Uranus

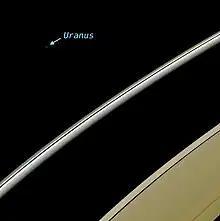
Uranus as seen from the "Cassini" spacecraft at Saturn

Uranus's magnetosphere contains charged particles: mainly protons and electrons, with a small amount of H ions. Many of these particles probably derive from the thermosphere. The ion and electron energies can be as high as 4 and 1.2 megaelectronvolts, respectively. The density of low-energy (below 1 kiloelectronvolt) ions in the inner magnetosphere is about 2 cm. The particle population is strongly affected by the Uranian moons, which sweep through the magnetosphere, leaving noticeable gaps. The particle flux is high enough to cause darkening or space weathering of their surfaces on an astronomically rapid timescale of 100,000 years. This may be the cause of the uniformly dark colouration of the Uranian satellites and rings.